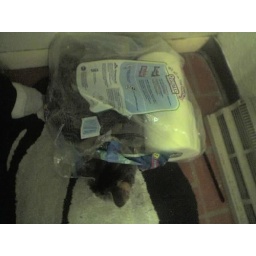
yes, the cat is in the toilet paper bag with the toilet paper